Magic Darts

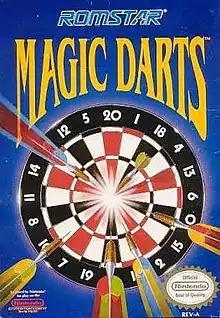
Cover art

is a 1991 darts NES game developed by SETA Corporation and published by Romstar in the US and SETA in Japan.